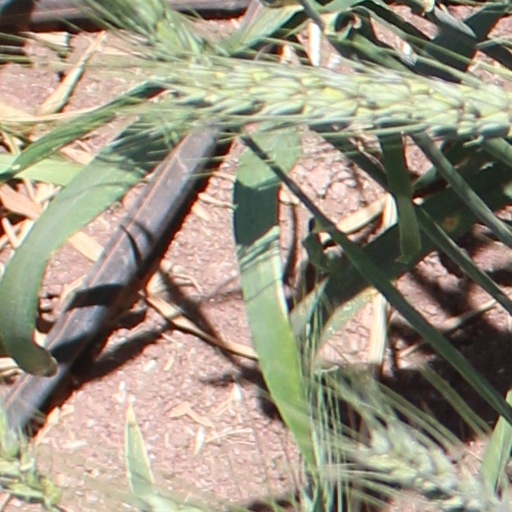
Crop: wheat